Palms Casino Resort

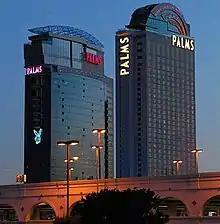
Palms hotel towers in 2007

Palms Casino Resort is a hotel and casino located near the Las Vegas Strip in Paradise, Nevada, United States. It is owned and operated by the San Manuel Band of Mission Indians. It includes 703 rooms and a casino. It was originally owned by the Maloof family, and primarily overseen by George Maloof. He purchased the site in 1997, and construction began three years later. The Palms opened on November 15, 2001, with Station Casinos and The Greenspun Corporation as minority owners. It included a casino, restaurants, nightclubs, and a 42-story hotel. The resort catered to local residents and tourists, and also became popular among celebrities and young adults. It has made several television appearances, and was the main setting for the 2002 reality television show "", which contributed to its fame.